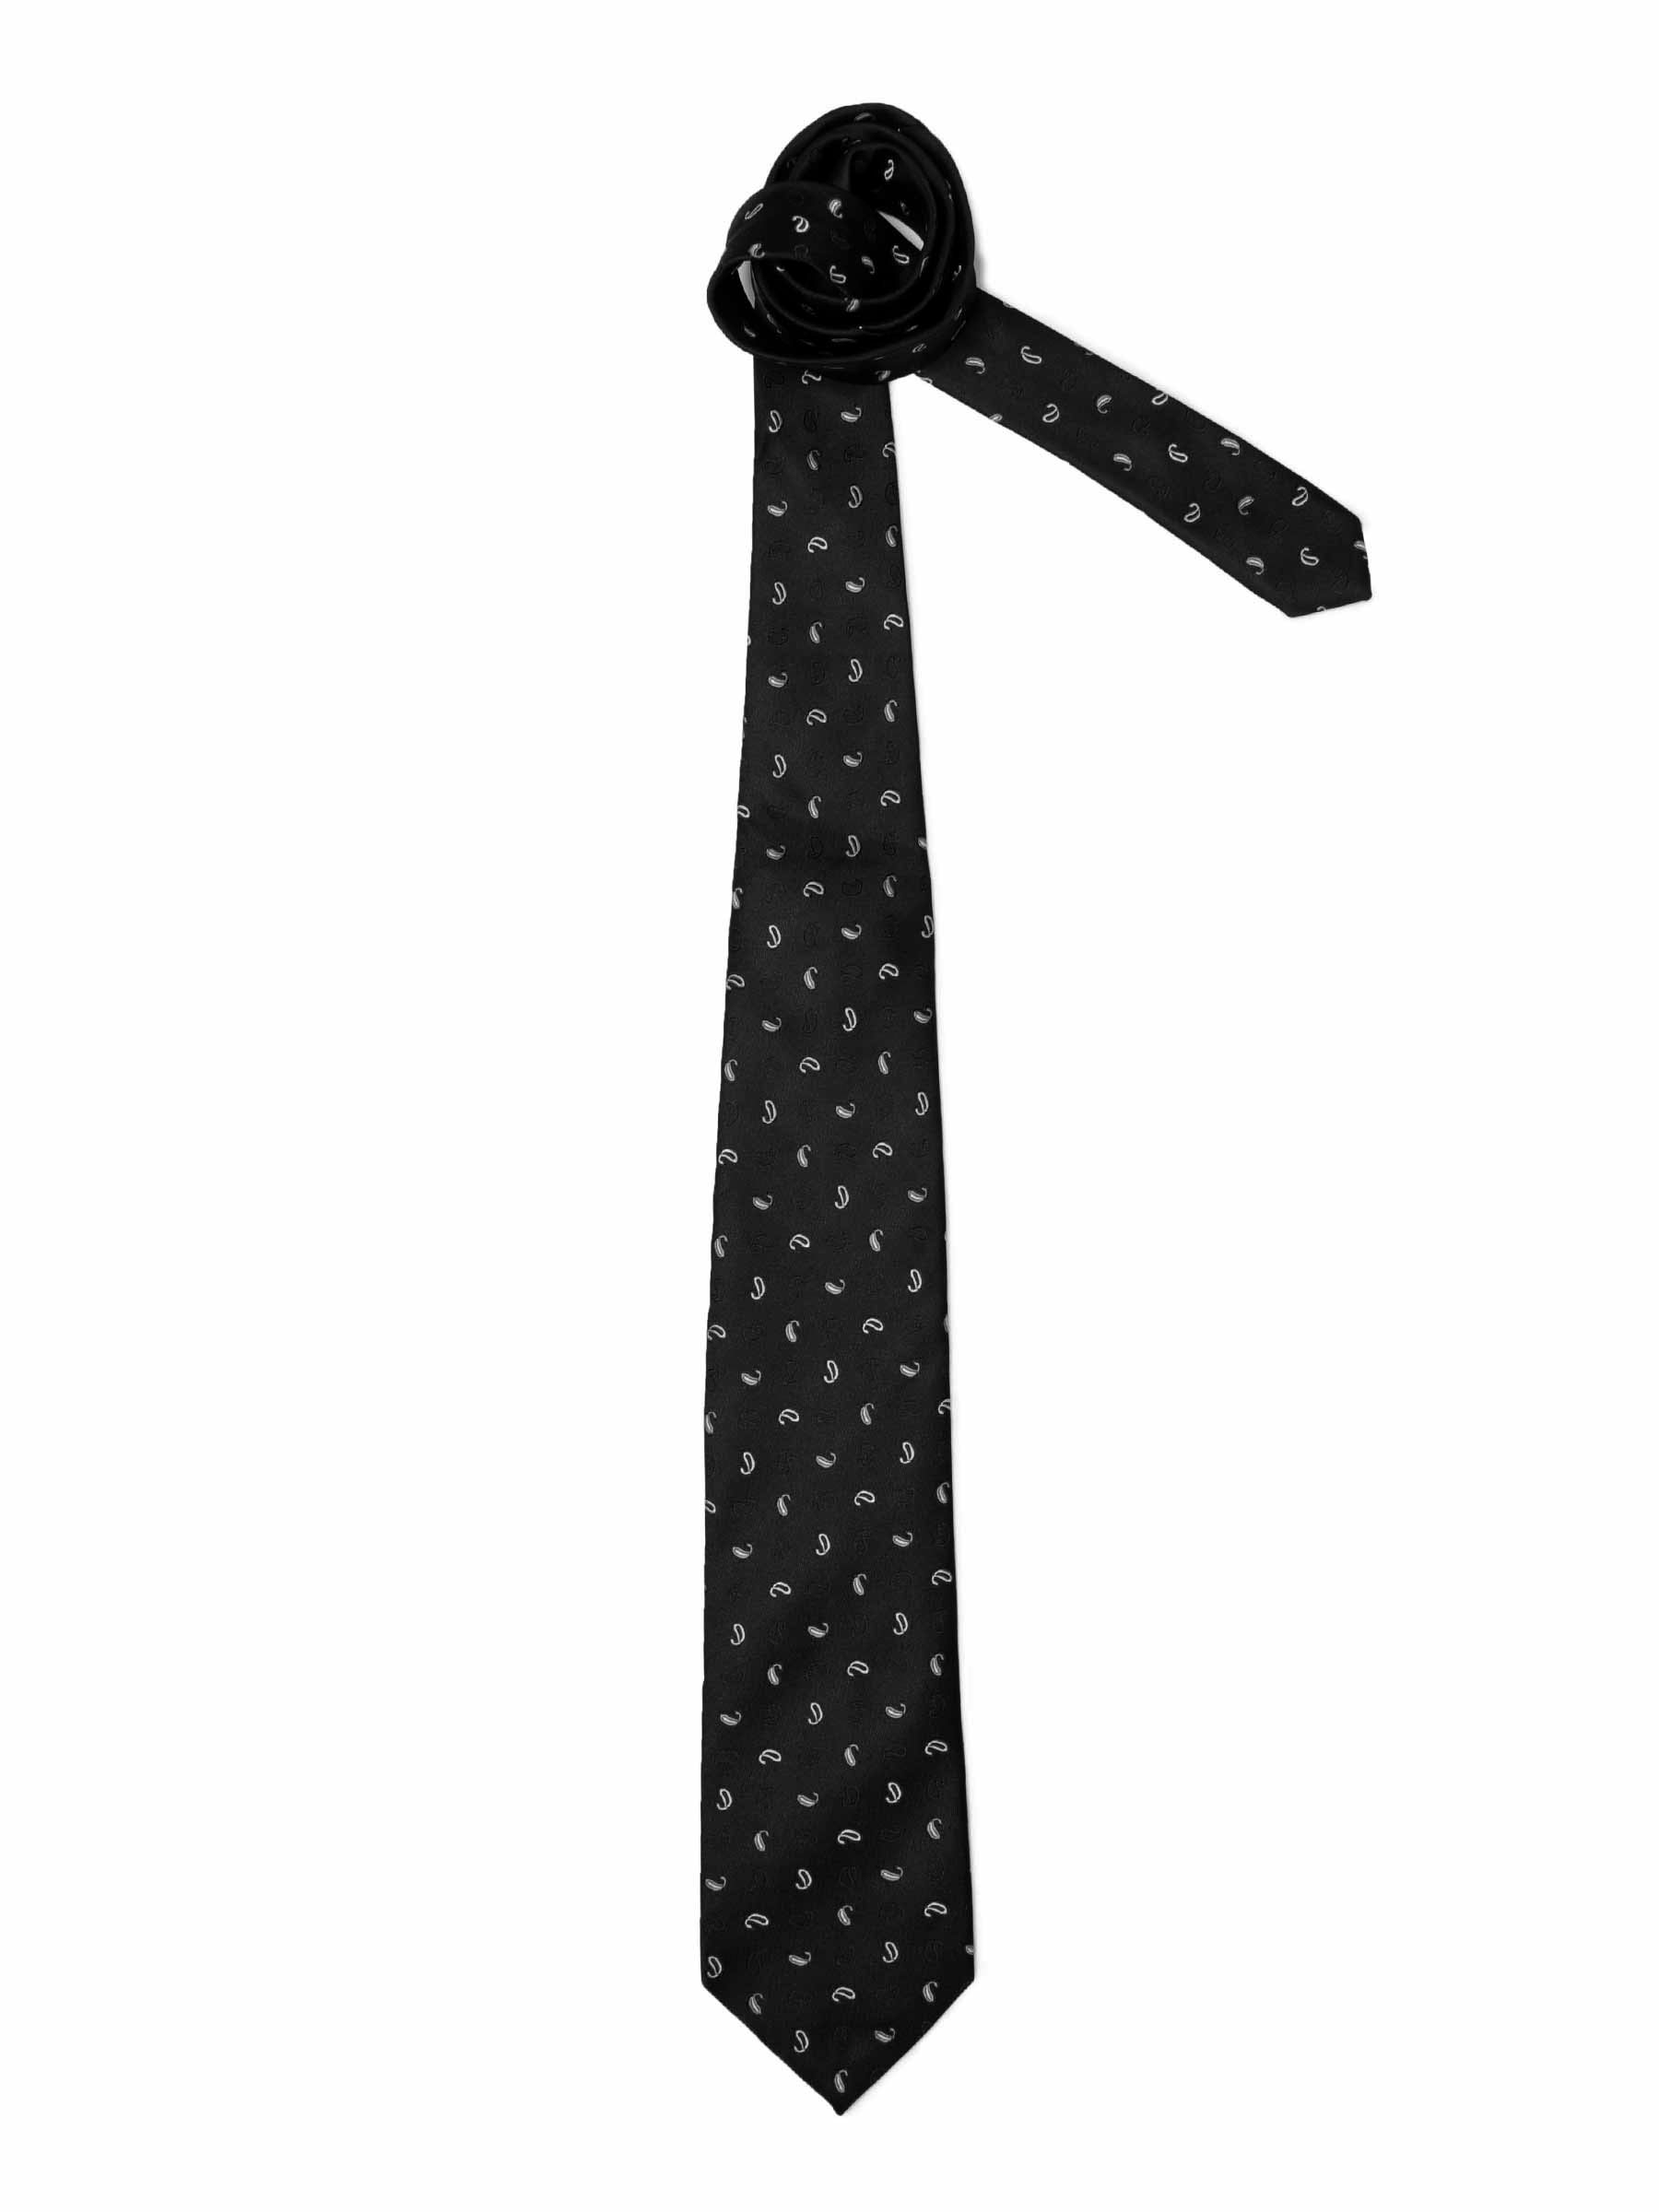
Peter England Men Elite Black Tie
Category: Accessories / Ties / Ties
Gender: Men
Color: Black
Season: Summer 2011
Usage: Formal